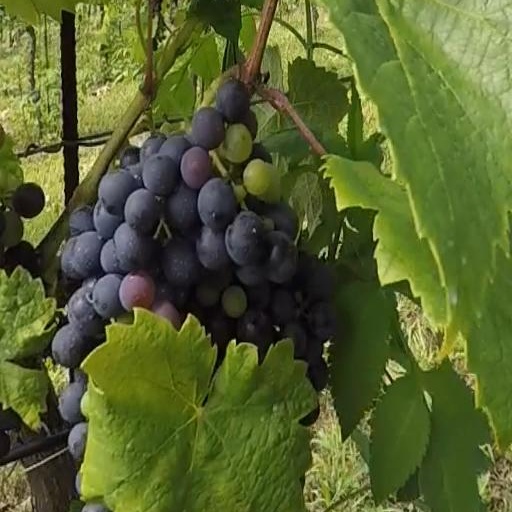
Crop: grape